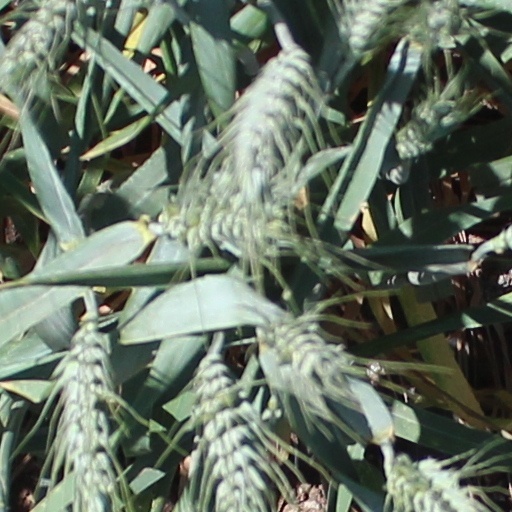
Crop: wheat